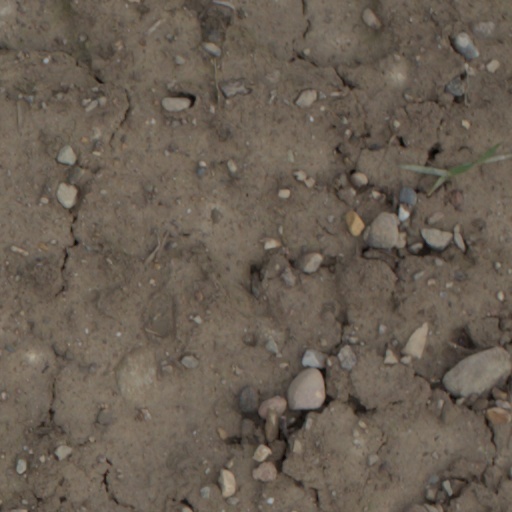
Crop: wheat